History of Savoy in the Middle Ages

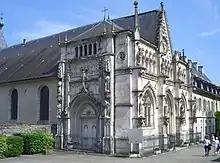
Hautecombe Abbey necropolis of the House of Savoy, founded in 1125 by Amadeus III of Savoy.

According to Léon Ménabréa (1839), there were about thirty feudal lords in the 11th century in the province of Sapaudia: “At the top of the list: the , the , the , the counts of Maurienne (the future House of Savoy), the counts of Geneva (who controlled the city of Geneva and the "pagus Genevensis"), the barons of Faucigny; in the second tier: the viscounts of La Chambre, of Briançons, of Chambéry, the lords of , , , , , La Rochette, , , , , Lucinges, , etc.” The bishops of Belley must also be added to this list.